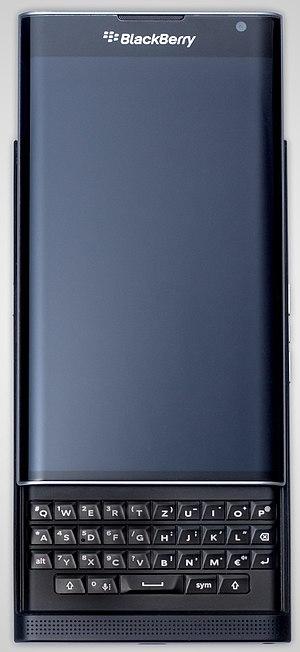
Le BlackBerry Priv est un téléphone intelligent BlackBerry sous Android Lollipop.